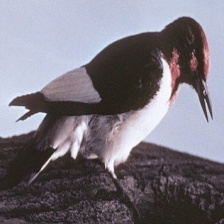
Species: RED HEADED WOODPECKER
Scientific name: MELANERPES ERYTHROCEPHALUS